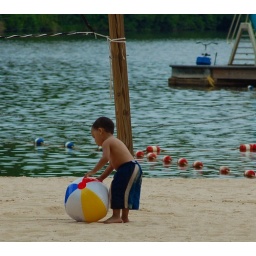
Here is Frenchie playing with the beach ball at Fairystone State Park near Stuart, Virginia